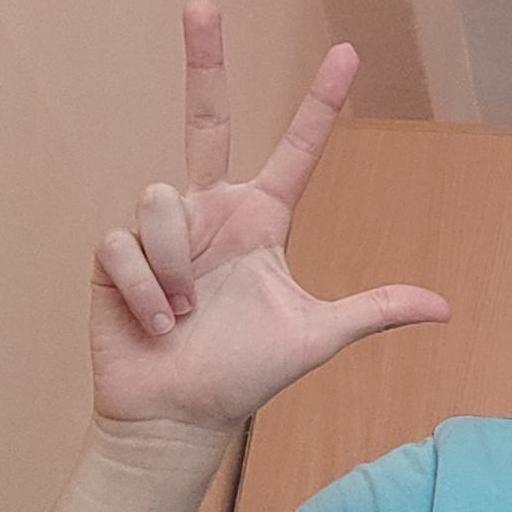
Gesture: three2